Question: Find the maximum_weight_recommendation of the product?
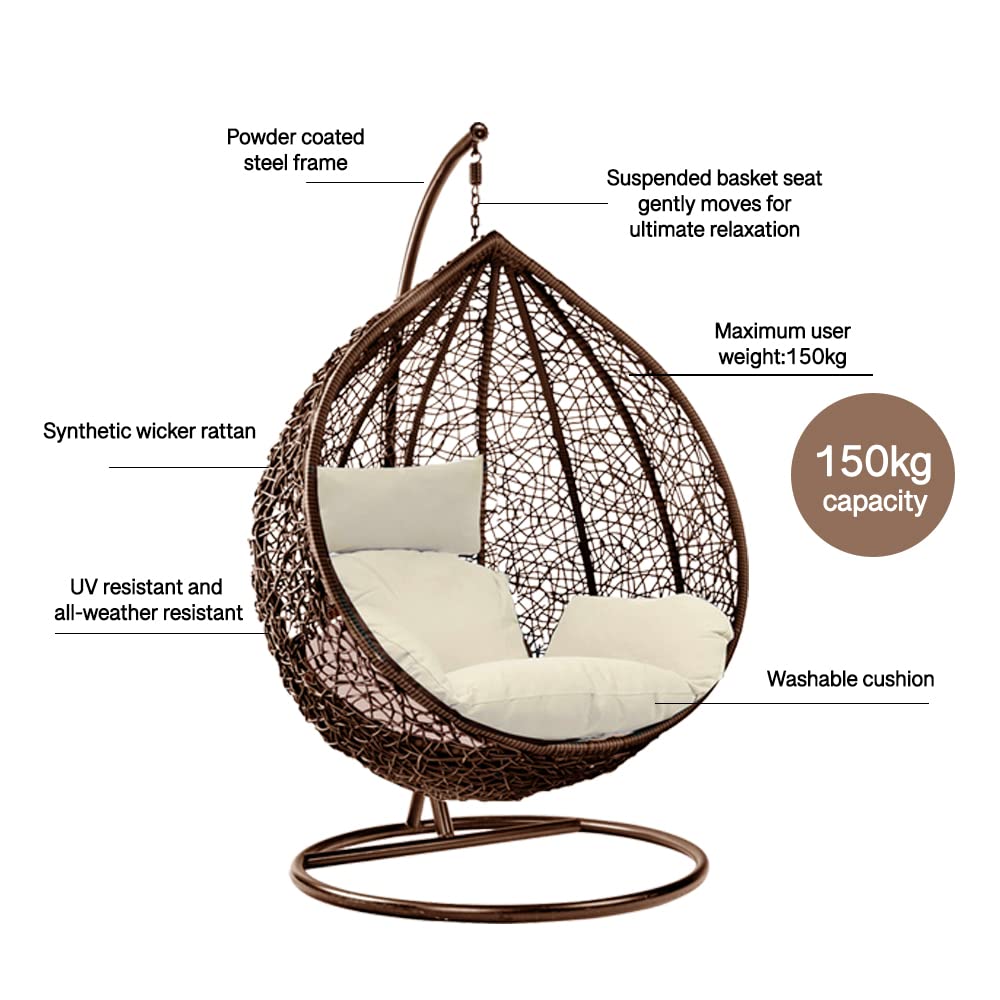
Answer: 150 kilogram